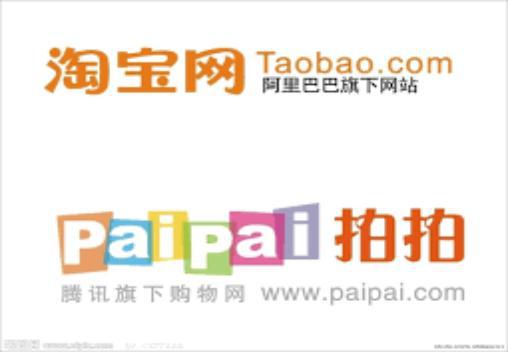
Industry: Others